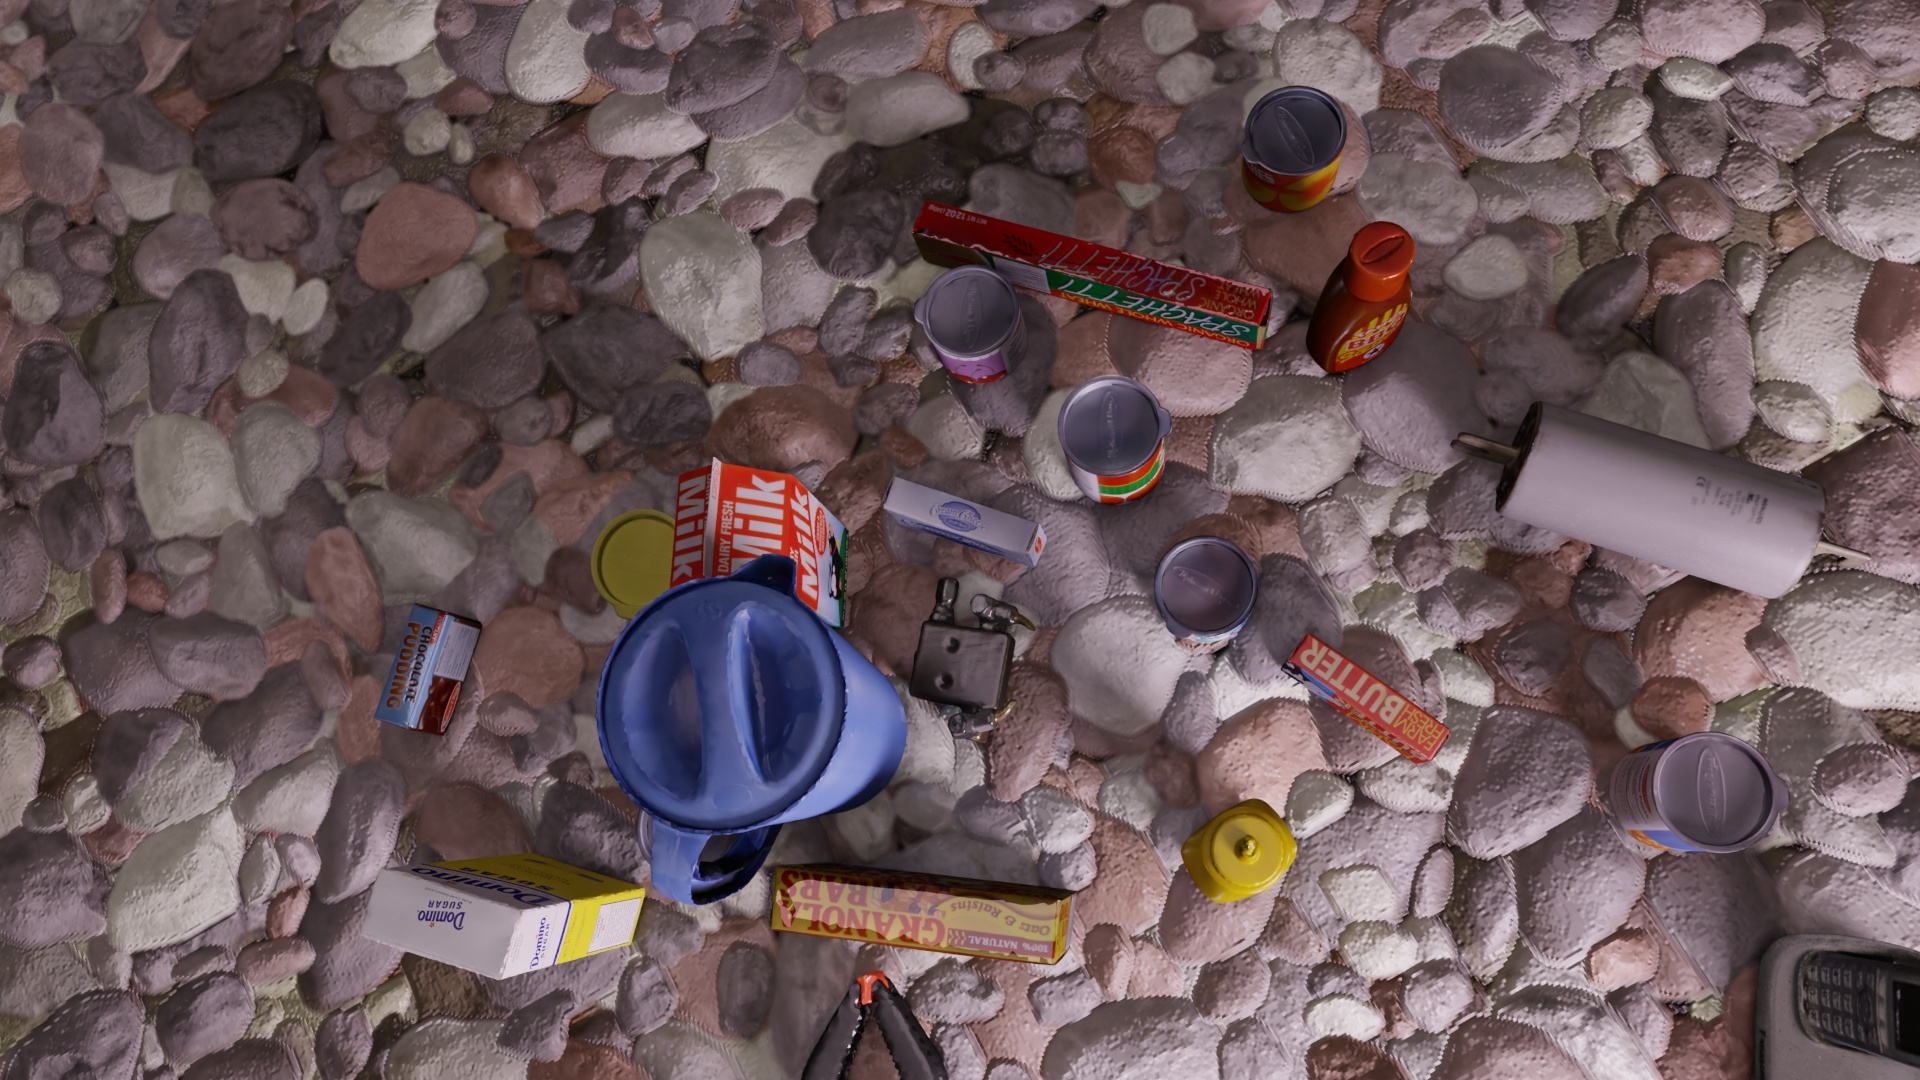
Question:
What are the eight normalized (x, y) image coordinates between 0 and 1 of the cuboid corners for the can of peas and carrots with the vibrant green polka dot label? Your answer should be a list of normalized (x, y) image coordinates between 0 and 1 with bottom face first then top face, all counter-clockwise.
Answer: [(0.35, 0.816667), (0.403125, 0.803704), (0.397917, 0.711111), (0.345313, 0.725), (0.332813, 0.819444), (0.389062, 0.805556), (0.383854, 0.706481), (0.328646, 0.721296)]